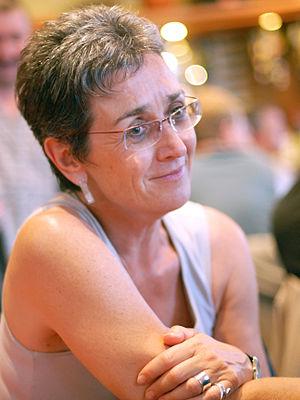
Les élections européennes de 2014 ont eu lieu entre le 22 et le 25 mai selon les pays, et le dimanche 25 mai 2014 en Autriche. Ces élections étaient les premières depuis l'entrée en vigueur du traité de Lisbonne qui a renforcé les pouvoirs du Parlement européen et modifié la répartition des sièges entre les différents États-membres. Ainsi, les Autrichiens n'ont pas élu 19 députés européens comme en 2009, mais 18 seulement.
Ulrike Lunacek, née le 26 mai 1957 à Krems an der Donau, est une personnalité politique autrichienne, membre des Verts - L'alternative verte.
Les élections européennes se sont déroulées le dimanche 7 juin 2009 en Autriche pour désigner les 17 députés européens au Parlement européen, pour la législature 2009-2014.